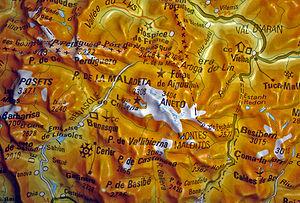
Le pic d’Aneto est le point culminant de la chaîne des Pyrénées avec une altitude de 3 404 m. Il se situe en Espagne, au nord-est de l’Aragon et de la province de Huesca, dans la comarque de Ribagorce.